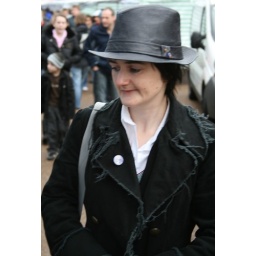
The cat in the hat